Rio Olympic Velodrome

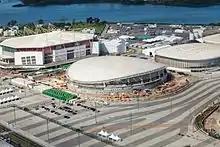
Exterior view of the velodrome and surrounding venues, during the final stages of construction in May 2016.

By late March 2016, however, the track was still not installed, and the planned test event that was delayed to late April was completely cancelled, leaving the venue untested through competition until the Olympics themselves in August. The Organising Committee cited "logistical problems" with the import of raw materials from Serbia; the wood arrived late into Rio's summer, and the city's high humidity meant that the sensitive surface could not be laid as quickly as expected. Comments by Mayor Paes that the velodrome was only 85 percent complete, contradicting earlier comments that opportunities for Olympic cyclists to train at the venue would be held on 25 – 27 June. Troubles further escalated when Tecnosolo, the venue's construction and operation contractor, filed for bankruptcy in late May. The municipal government of Rio de Janeiro cancelled the contract with Tecnosolo shortly afterwards, saying in a statement that the company "did not have the conditions to continue being technically responsible for the construction of the velodrome". Brazilian real estate firm Engetécnica, who were previously hired as a subcontractor for the venue in February, were hired to replace Tecnosolo and finish construction of the velodrome. By the end of May, the track had finally been installed, with the venue estimated to be 88 percent complete, and training days in the venue for cyclists still penned for late June.